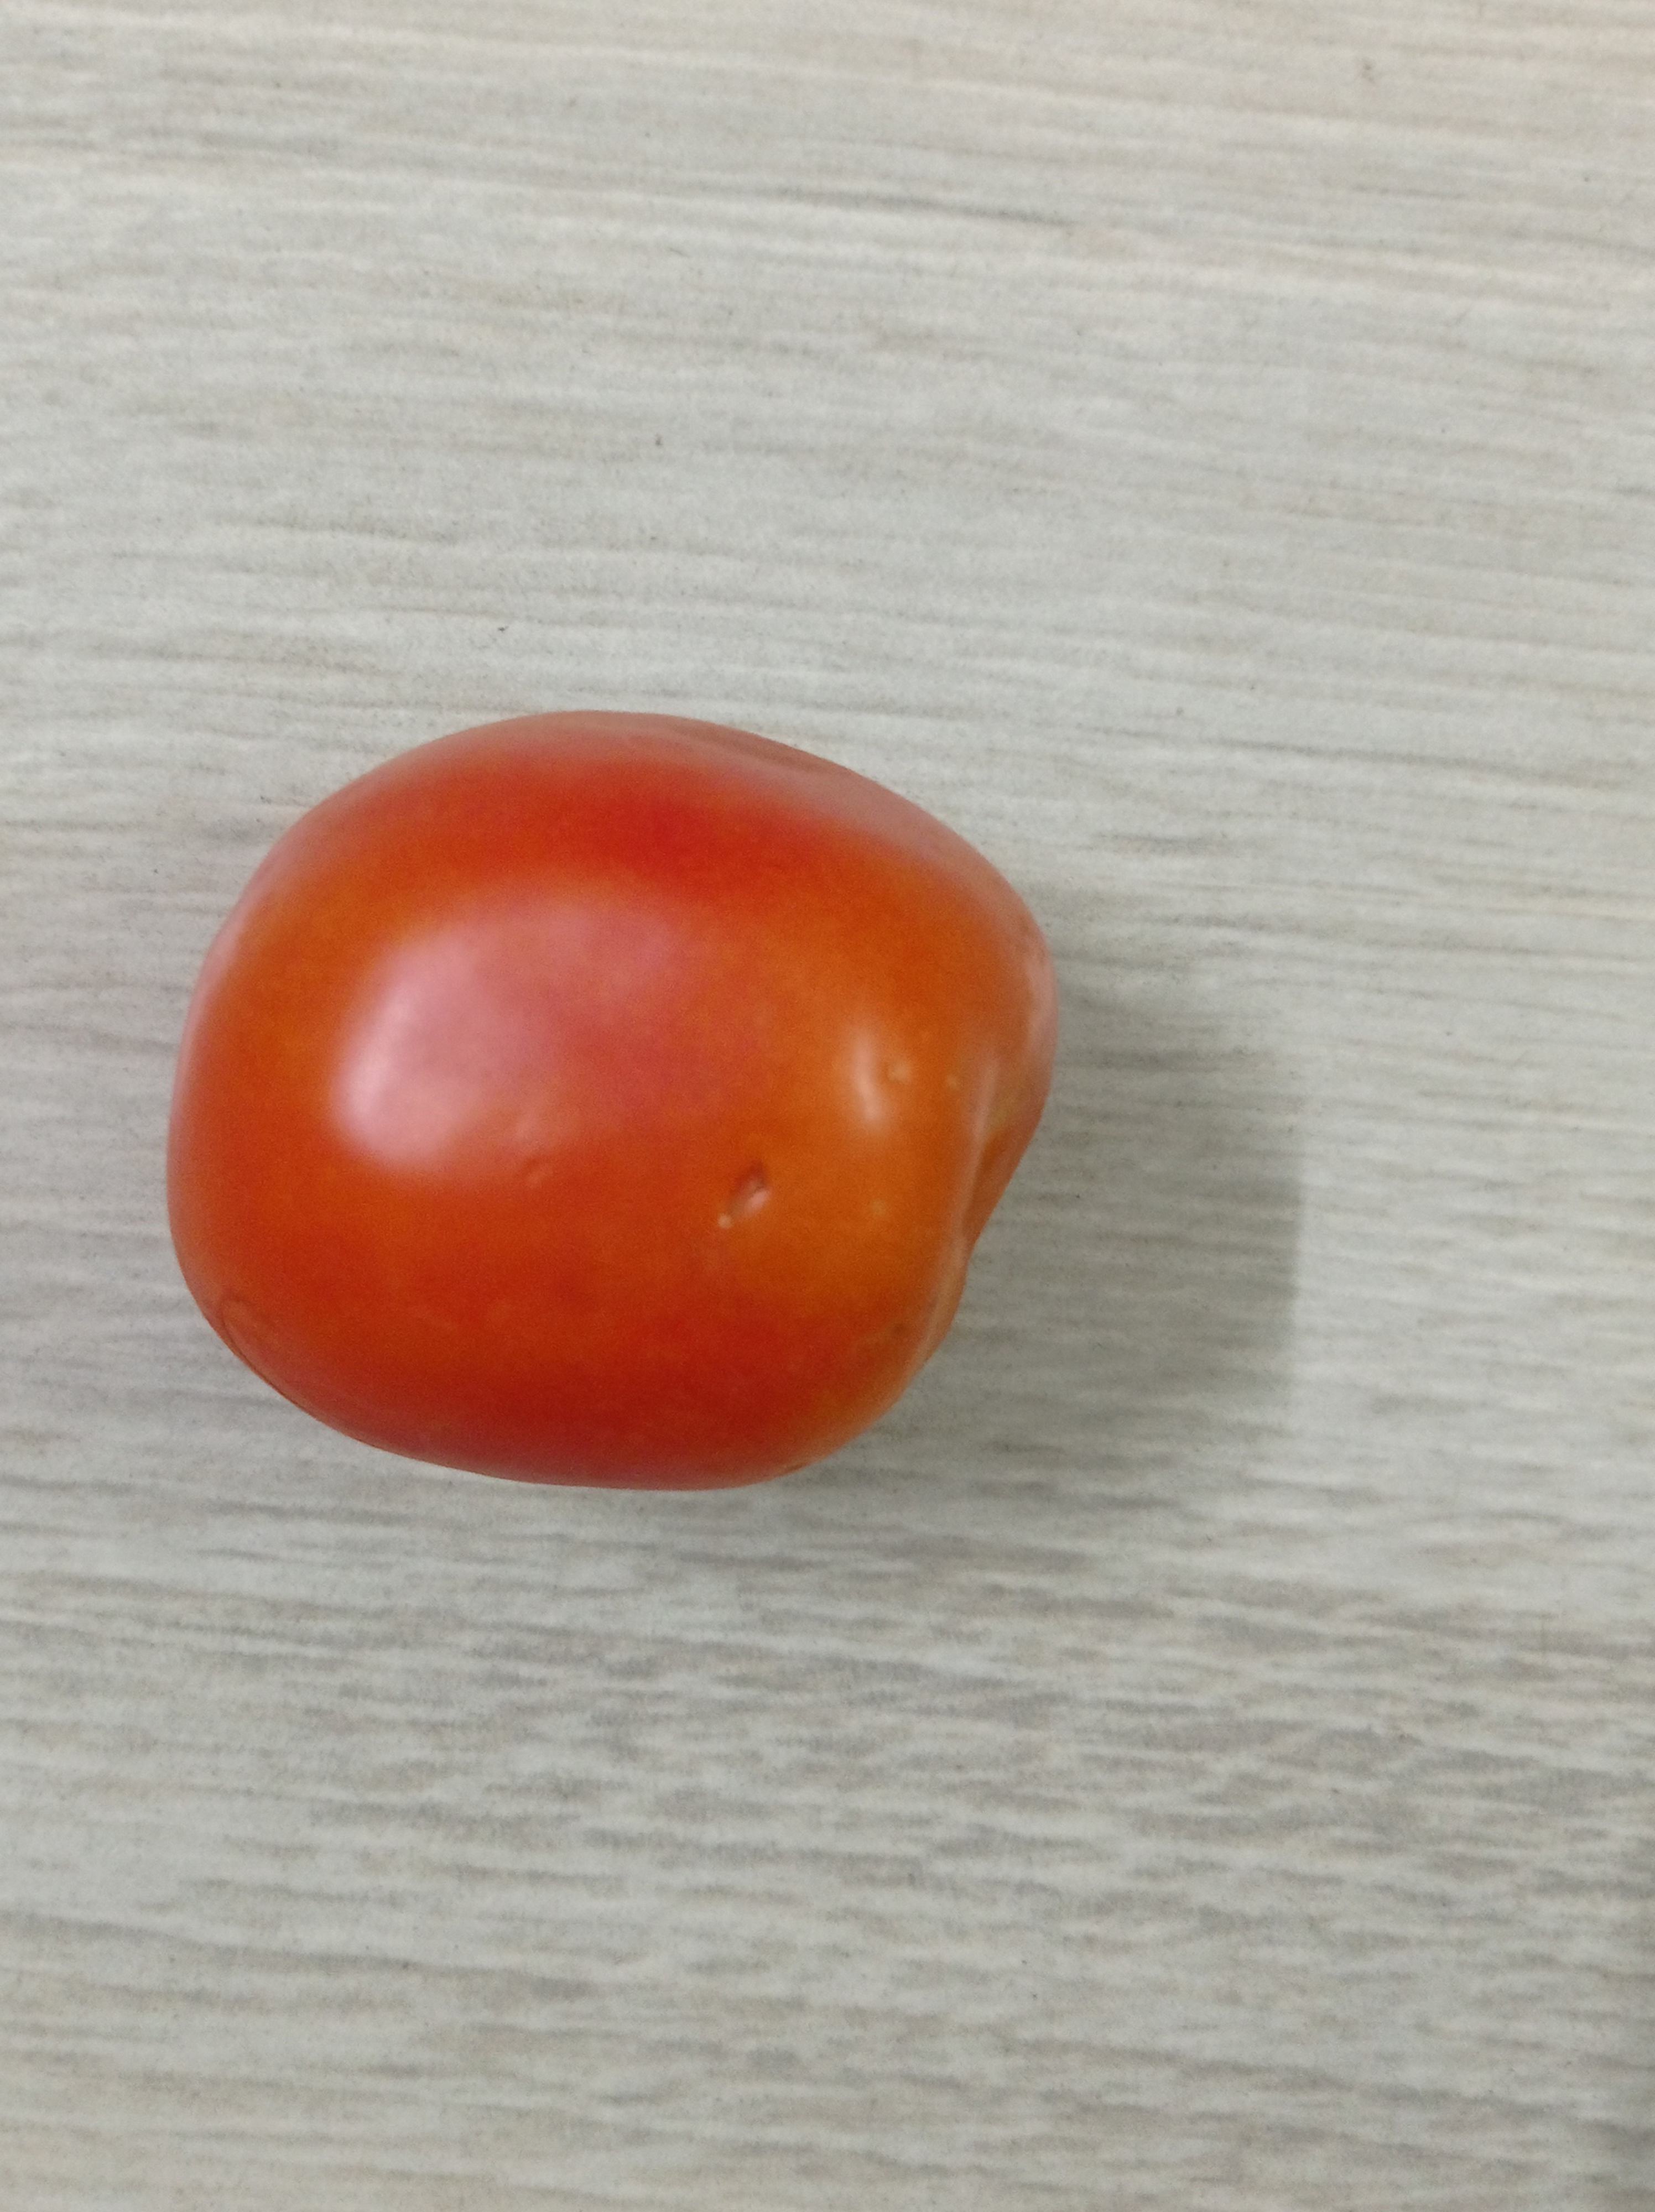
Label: Fresh